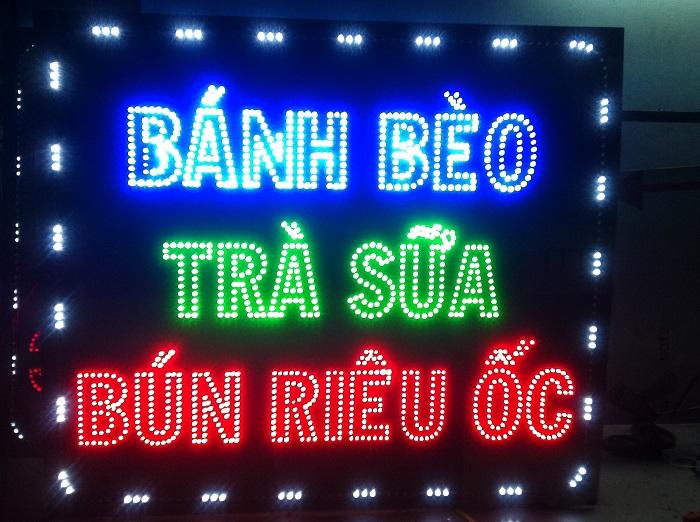
ở trên bảng hiệu có sự xuất hiện của ba dòng chữ với màu sắc khác nhau